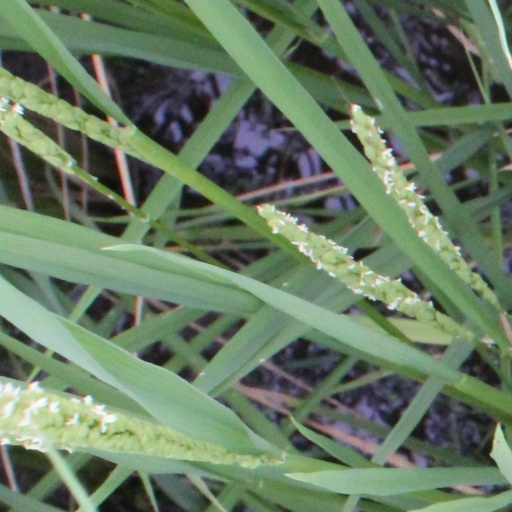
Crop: rice